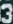
Number: 3